Simin Tander

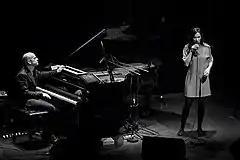
Tander with Tord Gustavsen at Vinterjazz 2016

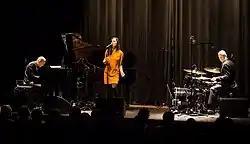
Tander with Gustavsen at Vinterjazz 2016

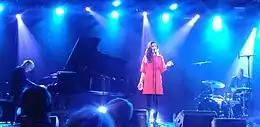
Tander with Gustavsen and Vespestad at Vossajazz 2016

Born in Cologne, Tander is the daughter of an Afghan journalist father, who died when she was a child, and a German teacher mother. She was raised in Cologne and her older sister Mina Tander became an actress. As Tander finished high school, she was very close to getting a board contract as pop singer. During her vocal training with an opera singer, she realized that she was more into vocal improvisation than the Classical singing. She attended piano lessons and founded her own band. From 2002, she studied jazz singing at the Conservatory ArtEZ in the Netherlands. There she graduated with a Master of Music in 2008. In the following years she played in the Netherlands with trumpeter Eric Vloeimans and with Bo van de Graaf's I Compani, where she made contributions for the albums "Fellini" (2004), "Garbo" and "Extended 2013". In Germany she can be heard on soundtracks of the Tatort series and two episodes of the ZDF film "Der Kriminalist".